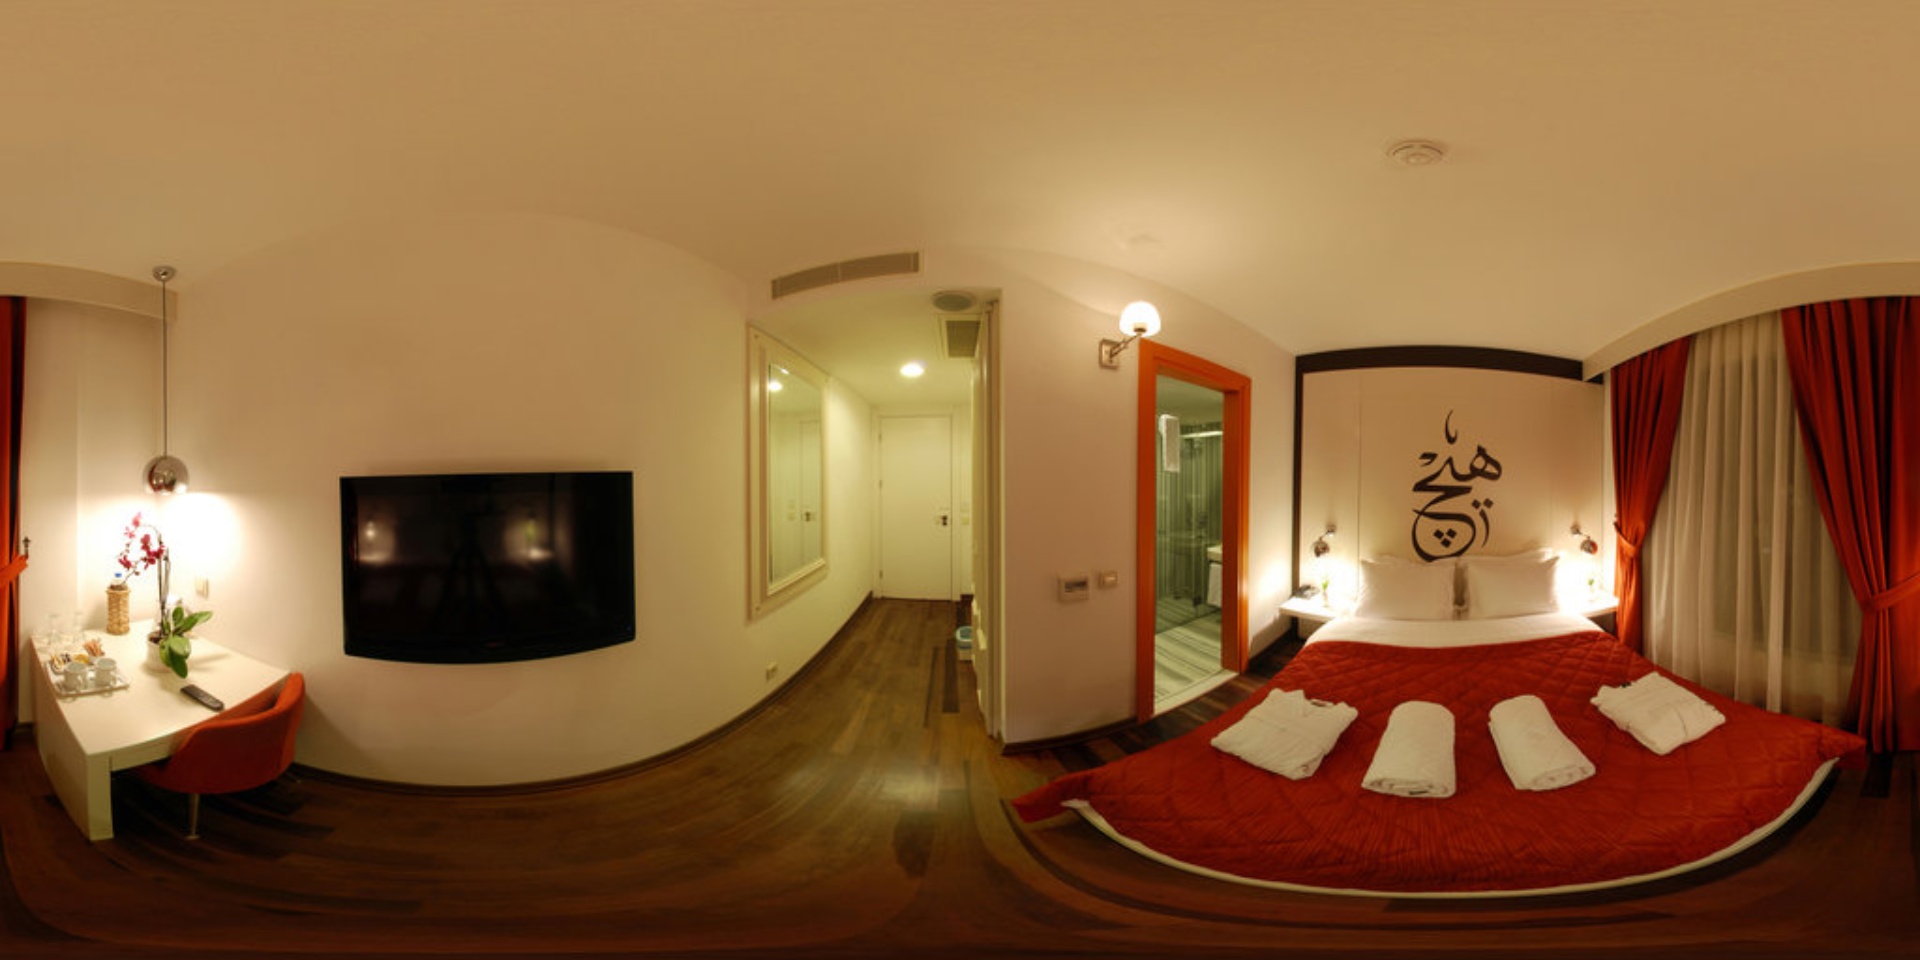
Referred object: the pink orchid in a vase on the desk

Referred object: the red bedspread